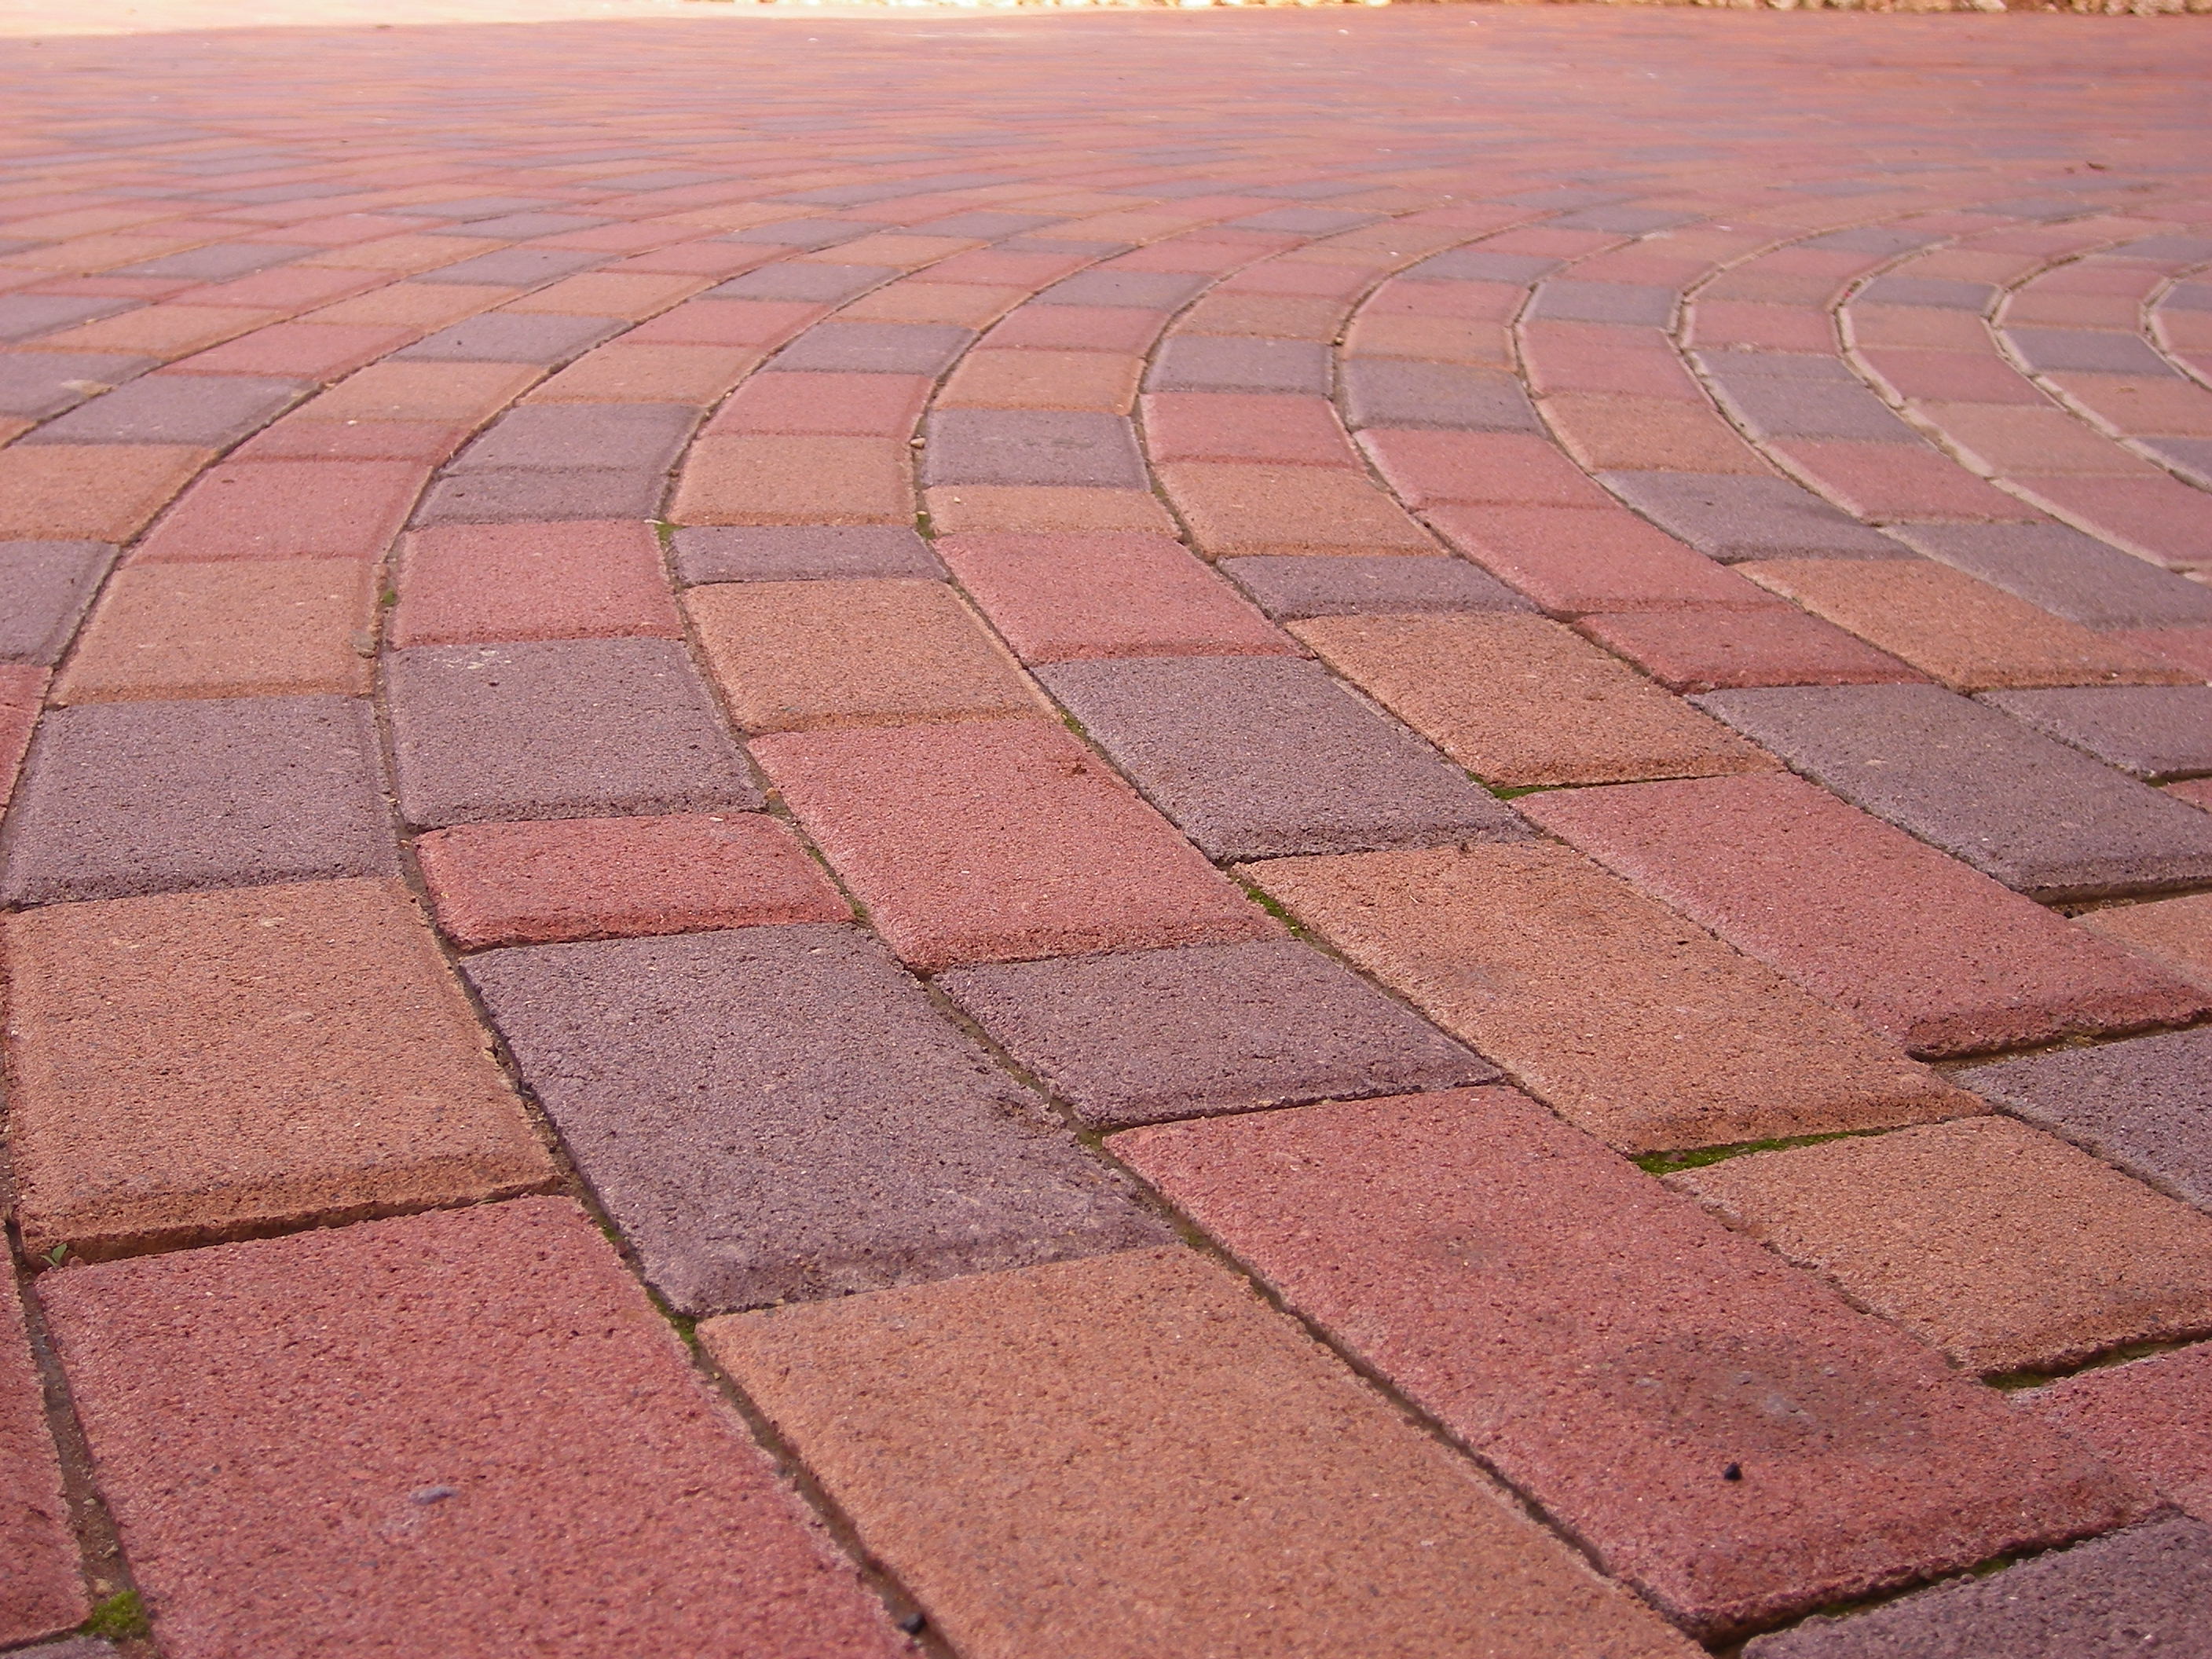
paving, pink, purple, orange, curve, path, brickwork, brick, road surface, line, walkway, cobblestone, flooring, floor, sidewalk, pattern, flagstone